Calicut–Portuguese conflicts

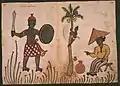
Mappilas of Malabar, depicted in the Códice Casanatense.

Realizing that the affairs in India were difficult to manage from Portugal, King Manuel decided to nominate Dom Francisco de Almeida as Viceroy of India for a period of three years. Almeida was the first member of the Portuguese high nobility to participate in the India venture, he was then 55 years old, experienced in military, diplomatic and nautical matters, lacked home ties, was mature in his judgements and unmaterialistic. He was attributed a set of instructions 101 pages long, the detail and accuracy of which reveal the level of Portuguese understandment of the Indian Ocean, gained in seven years. They embody a sophisticated grasp on concepts modern authors have identified as "geopolitics" and believed were not understood before the 19th century. Almeida was instructed to only sign peace if the Zamorin agreed to expel the Muslim community from Calicut. He departed on March 25 with 21 ships and 1500 men, including his son Dom Lourenço de Almeida, considered "physically stronger than anyone else, expert in the use of all weapons."